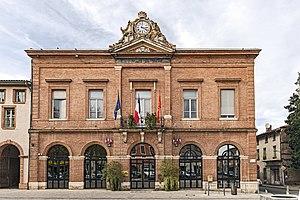
Castelsarrasin est une commune française, unique sous-préfecture du département de Tarn-et-Garonne et chef-lieu de l'arrondissement de Castelsarrasin, en région Occitanie.